William d'Aubigny (died 1139)

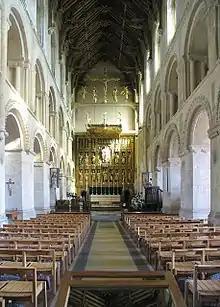
Nave of Wymondham Abbey

His Norfolk estates grew over the years, until in 1135 he had 22 knights holding lands in his barony there, and he also had lands in Kent. At Old Buckenham, the first castle was probably built in his time, as was the nave of Wymondham Priory, now part of the parish church, which he founded in 1107. He was also a benefactor to his father-in-law's foundation of Thetford Priory and, in Normandy, to the Benedictine abbey of Lessay that his father had supported.